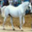
Label: horse